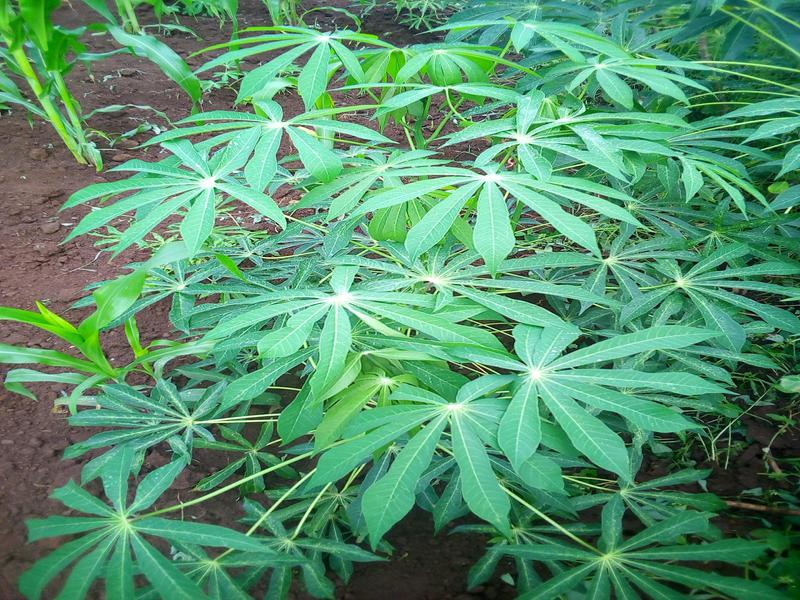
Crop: cassava
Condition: healthy